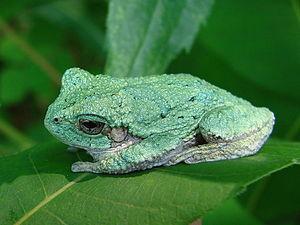
Dryophytes chrysoscelis parfois appelé Rainette criarde, est une espèce d'amphibien de la famille des Hylidae.